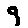
Label: 9